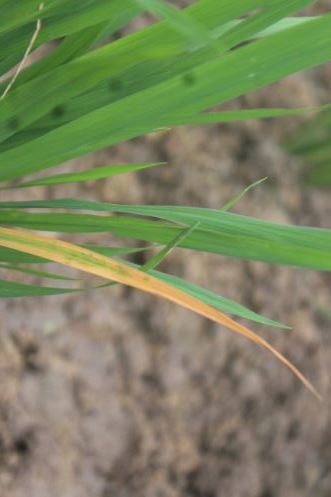
Disease: Tungro